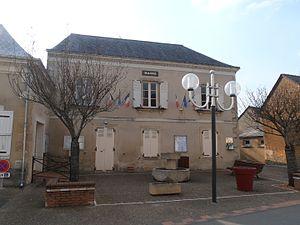
la mairie des Rairies
Les Rairies est une commune française située dans le département de Maine-et-Loire en région Pays de la Loire.